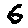
Label: 6